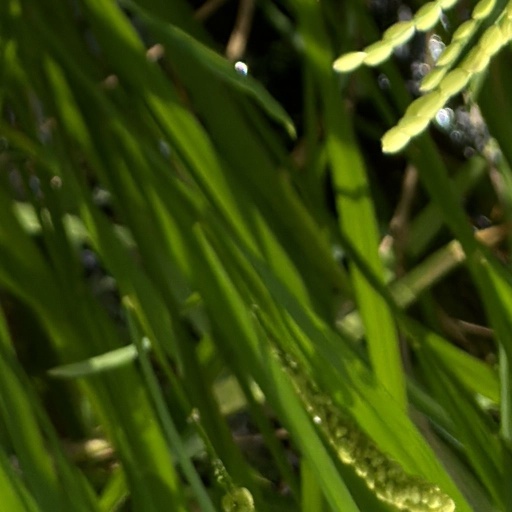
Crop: rice